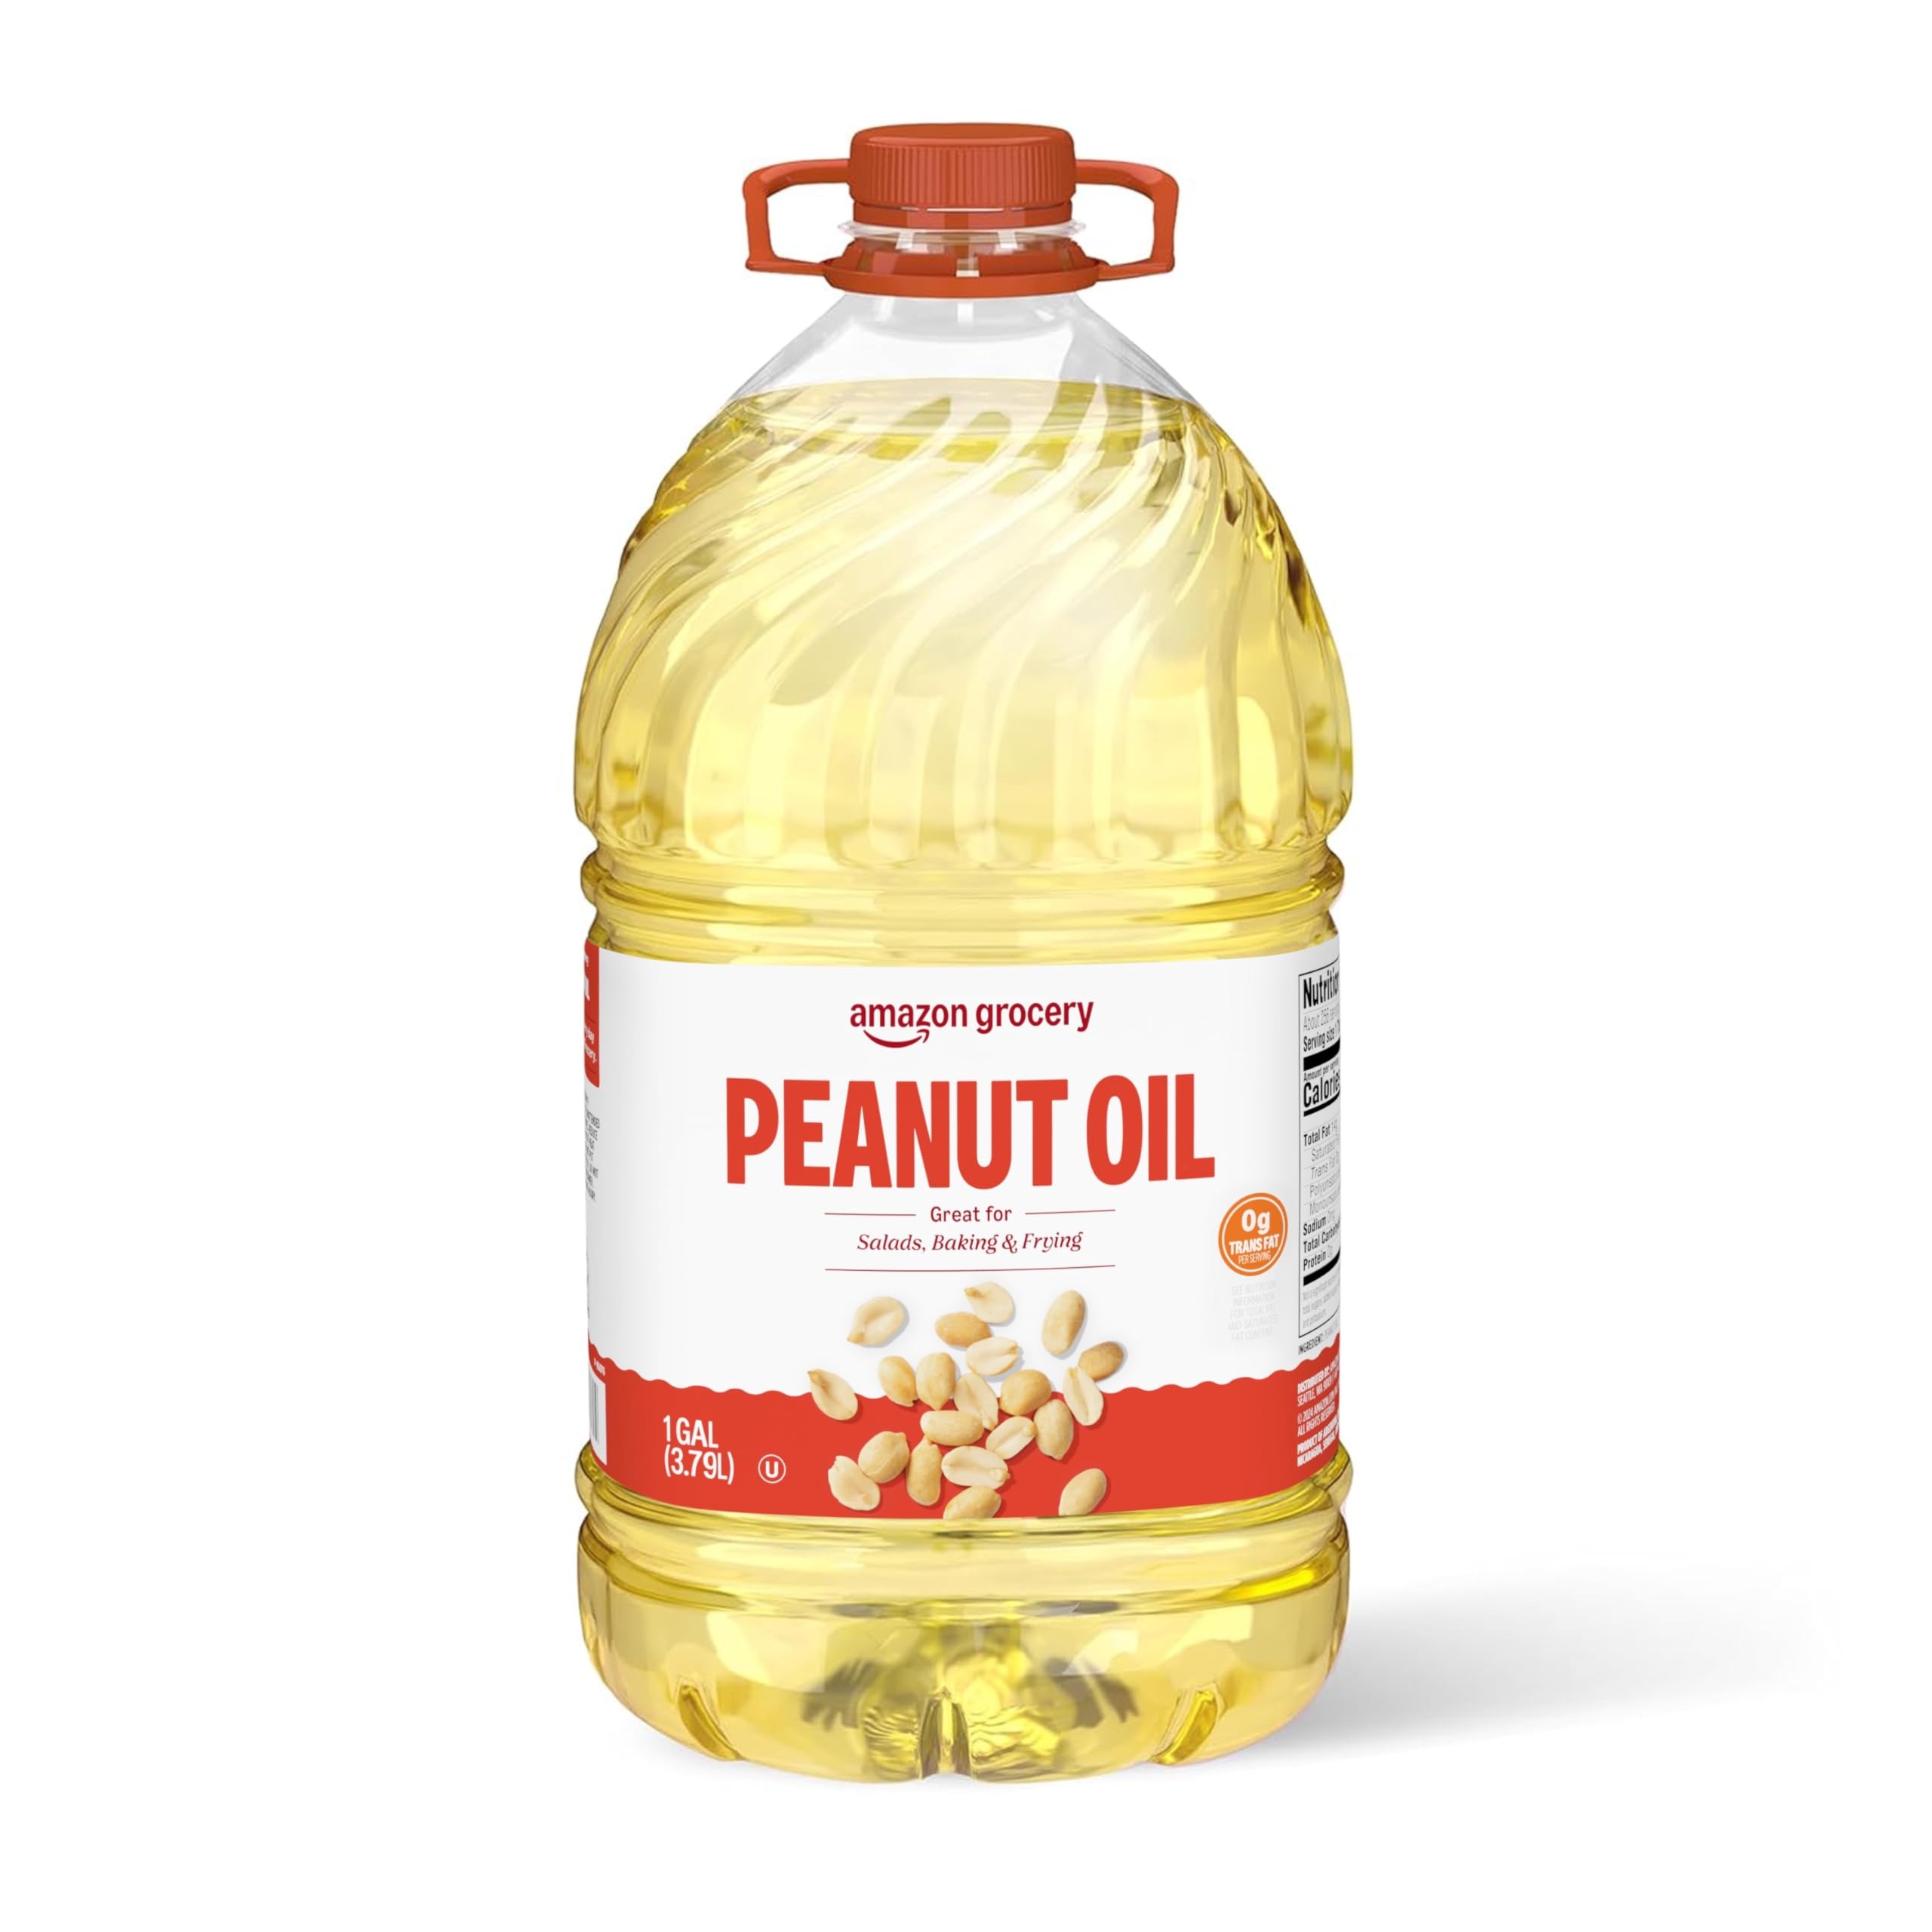
Item Name: Amazon Grocery, Peanut Oil, 128 Fl Oz (Previously Amazon Fresh, Packaging May Vary)
Bullet Point 1: One 128 fluid ounce bottle of Peanut Oil
Bullet Point 2: Some of your favorite Amazon Fresh products are now part of the Amazon Grocery brand! Although packaging may vary during the transition, the ingredients and product remain the same. Thank you for your continued trust in our brands
Bullet Point 3: Suitable for salads, baking, and frying
Bullet Point 4: Contains: Peanut
Bullet Point 5: Amazon Grocery has all the favorites you love for less. You’ll find everything you need for great-tasting meals in one shopping trip
Bullet Point 6: Feed your every day with Amazon Grocery
Product Description: One 128 fluid ounce bottle of Peanut Oil
Value: 128.0
Unit: Fl Oz

Price: 18.19